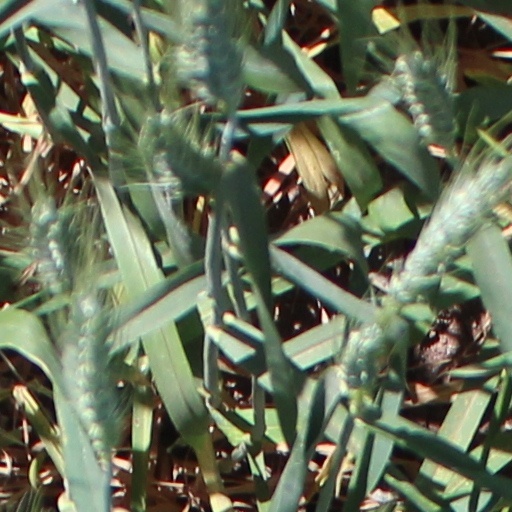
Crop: wheat